La paisana Jacinta en búsqueda de Wasaberto

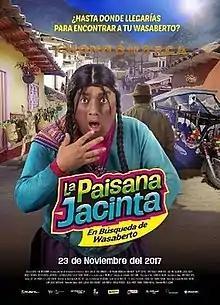
Theatrical release poster

La paisana Jacinta en búsqueda de Wasaberto is a 2017 Peruvian comedy film directed by Adolfo Aguilar and written by Adán Blanco and Sandro Ventura. It is based on the character of Jorge Benavides, La paisana Jacinta.